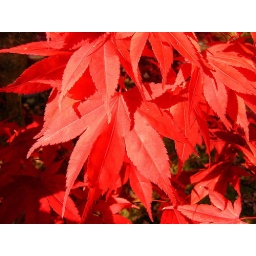
When red trees turn color in the fall they change from deep red to bright red.